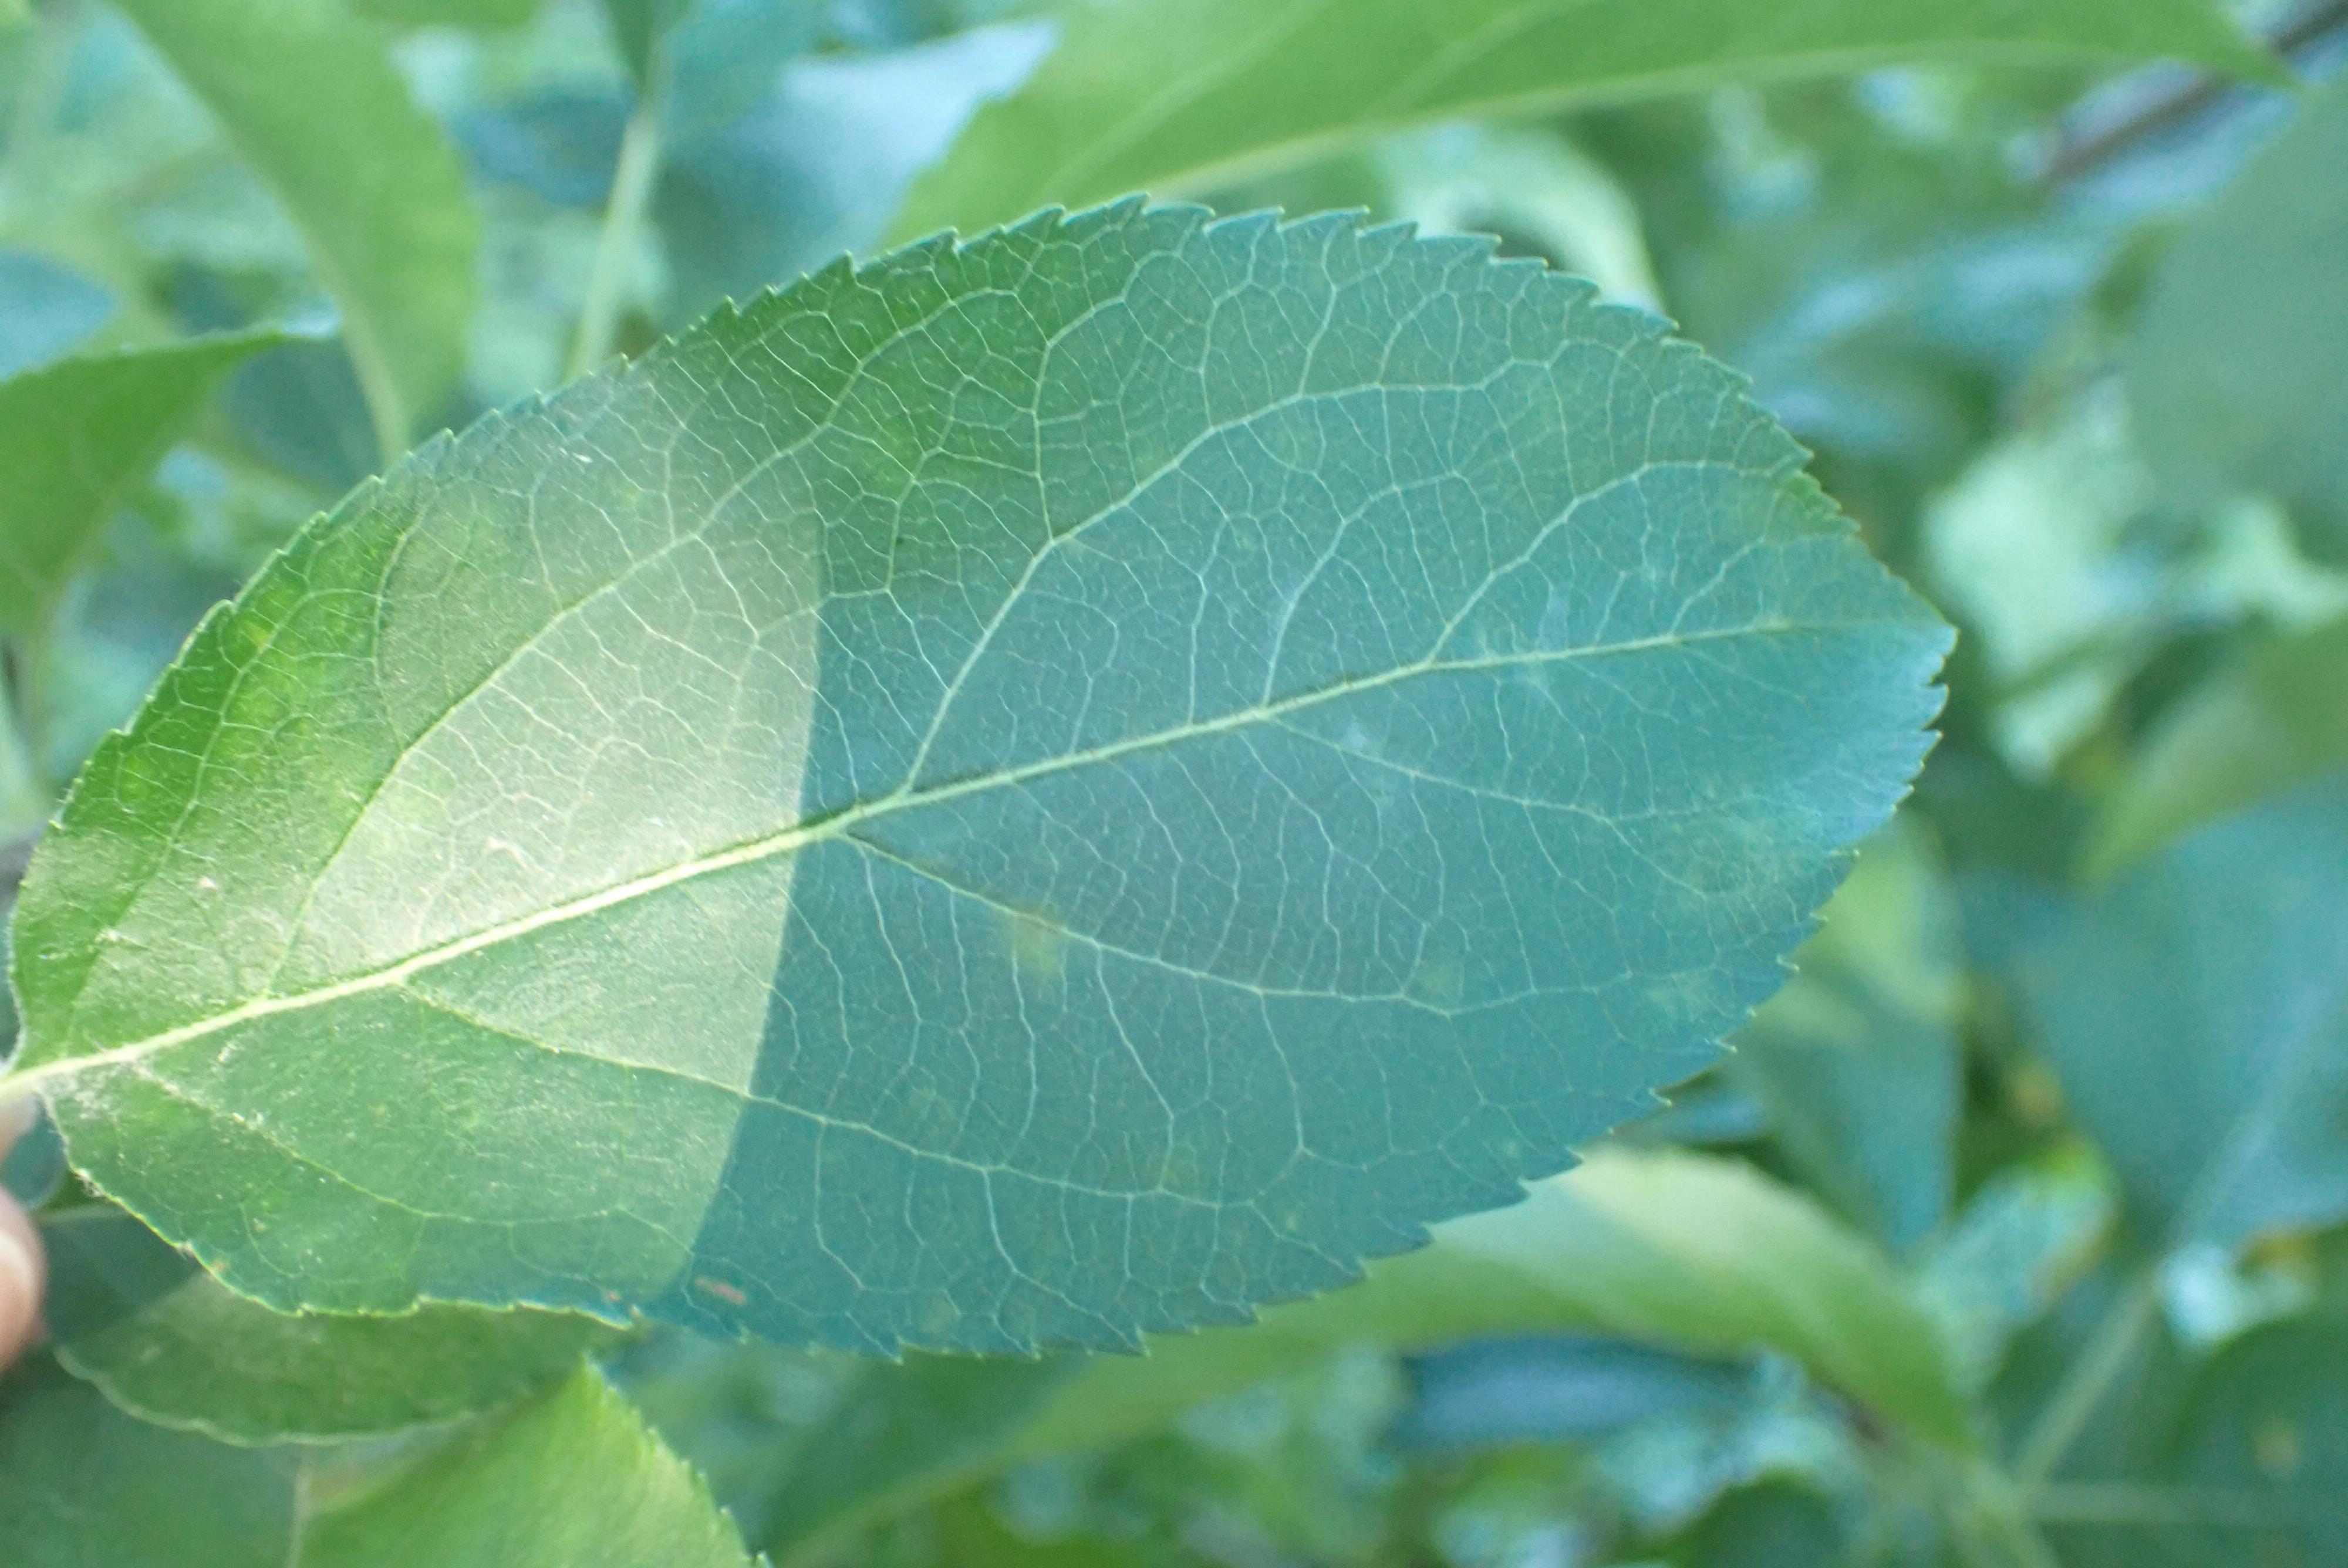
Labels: scab